Strategic bombing during World War II

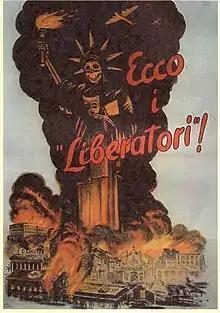
"Behold the Liberators!", propaganda poster issued by the Italian Social Republic, with the Statue of Liberty having a skull.

The only heavy bomber design to see service with the "Luftwaffe" in World War II was the trouble-prone Heinkel He 177A. In the initial design of November 1937, the RLM had mistakenly decided that the He 177 should also have a medium angle "dive bombing" capability. Ernst Heinkel and Milch vehemently disagreed with this, but the requirement was not rescinded until September 1942 by Goering himself. The He 177A went into service in April 1942, despite an ongoing series of engine fires in the small batch of A-0 series production prototype aircraft. This deficiency, along with numerous, seriously deficient design features, led Goering to decry the He 177A's Daimler-Benz DB 606 powerplants to be nothing more than fire-prone, cumbersome "welded-together engines" in August of that year. Production of the B-series by Heinkel's only subcontractor for the "Greif", "Arado Flugzeugwerke", would not have started until November 1944, because of Arado's focus on the production of its own Arado Ar 234 jet-powered reconnaissance-bomber at the time. The July 1944-initiated Emergency Fighter Program, as well as the devastating effects of Allied bombing on the entire German aviation industry, prevented any production of the He 177B design.